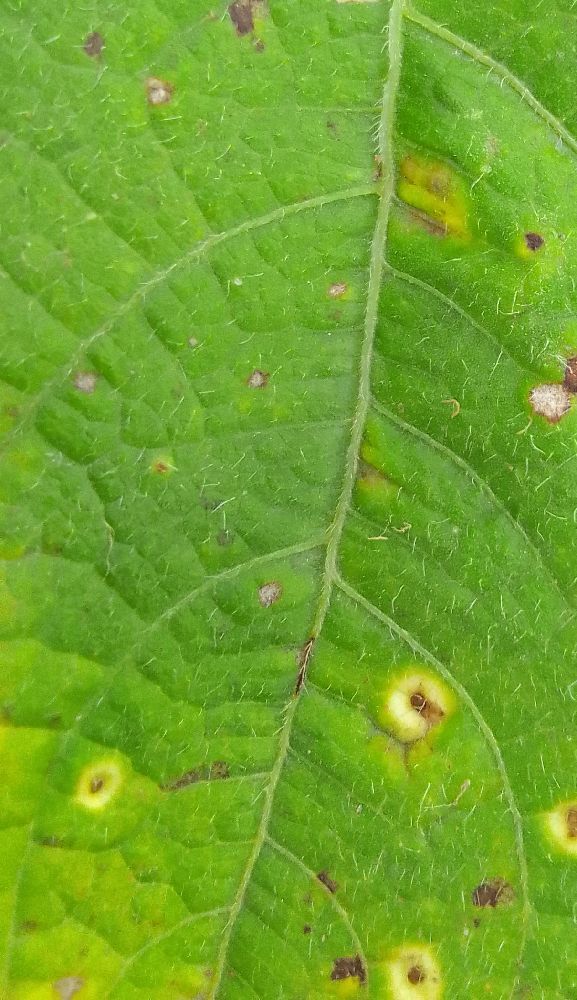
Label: rust